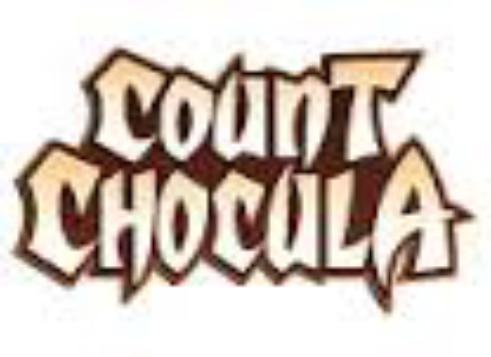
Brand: Count Chocula
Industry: Food